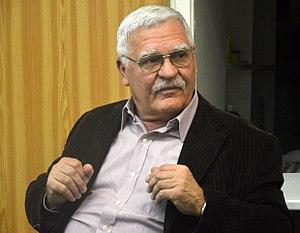
András Bodnár, né le 9 avril 1942 à Oujhorod, est un joueur de water-polo et un nageur hongrois.